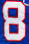
Number: 8